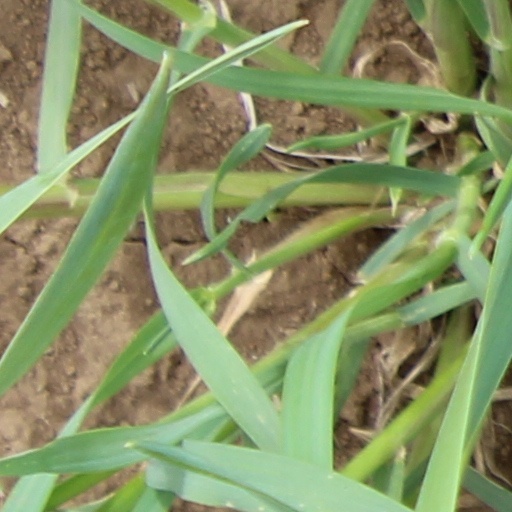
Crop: wheat